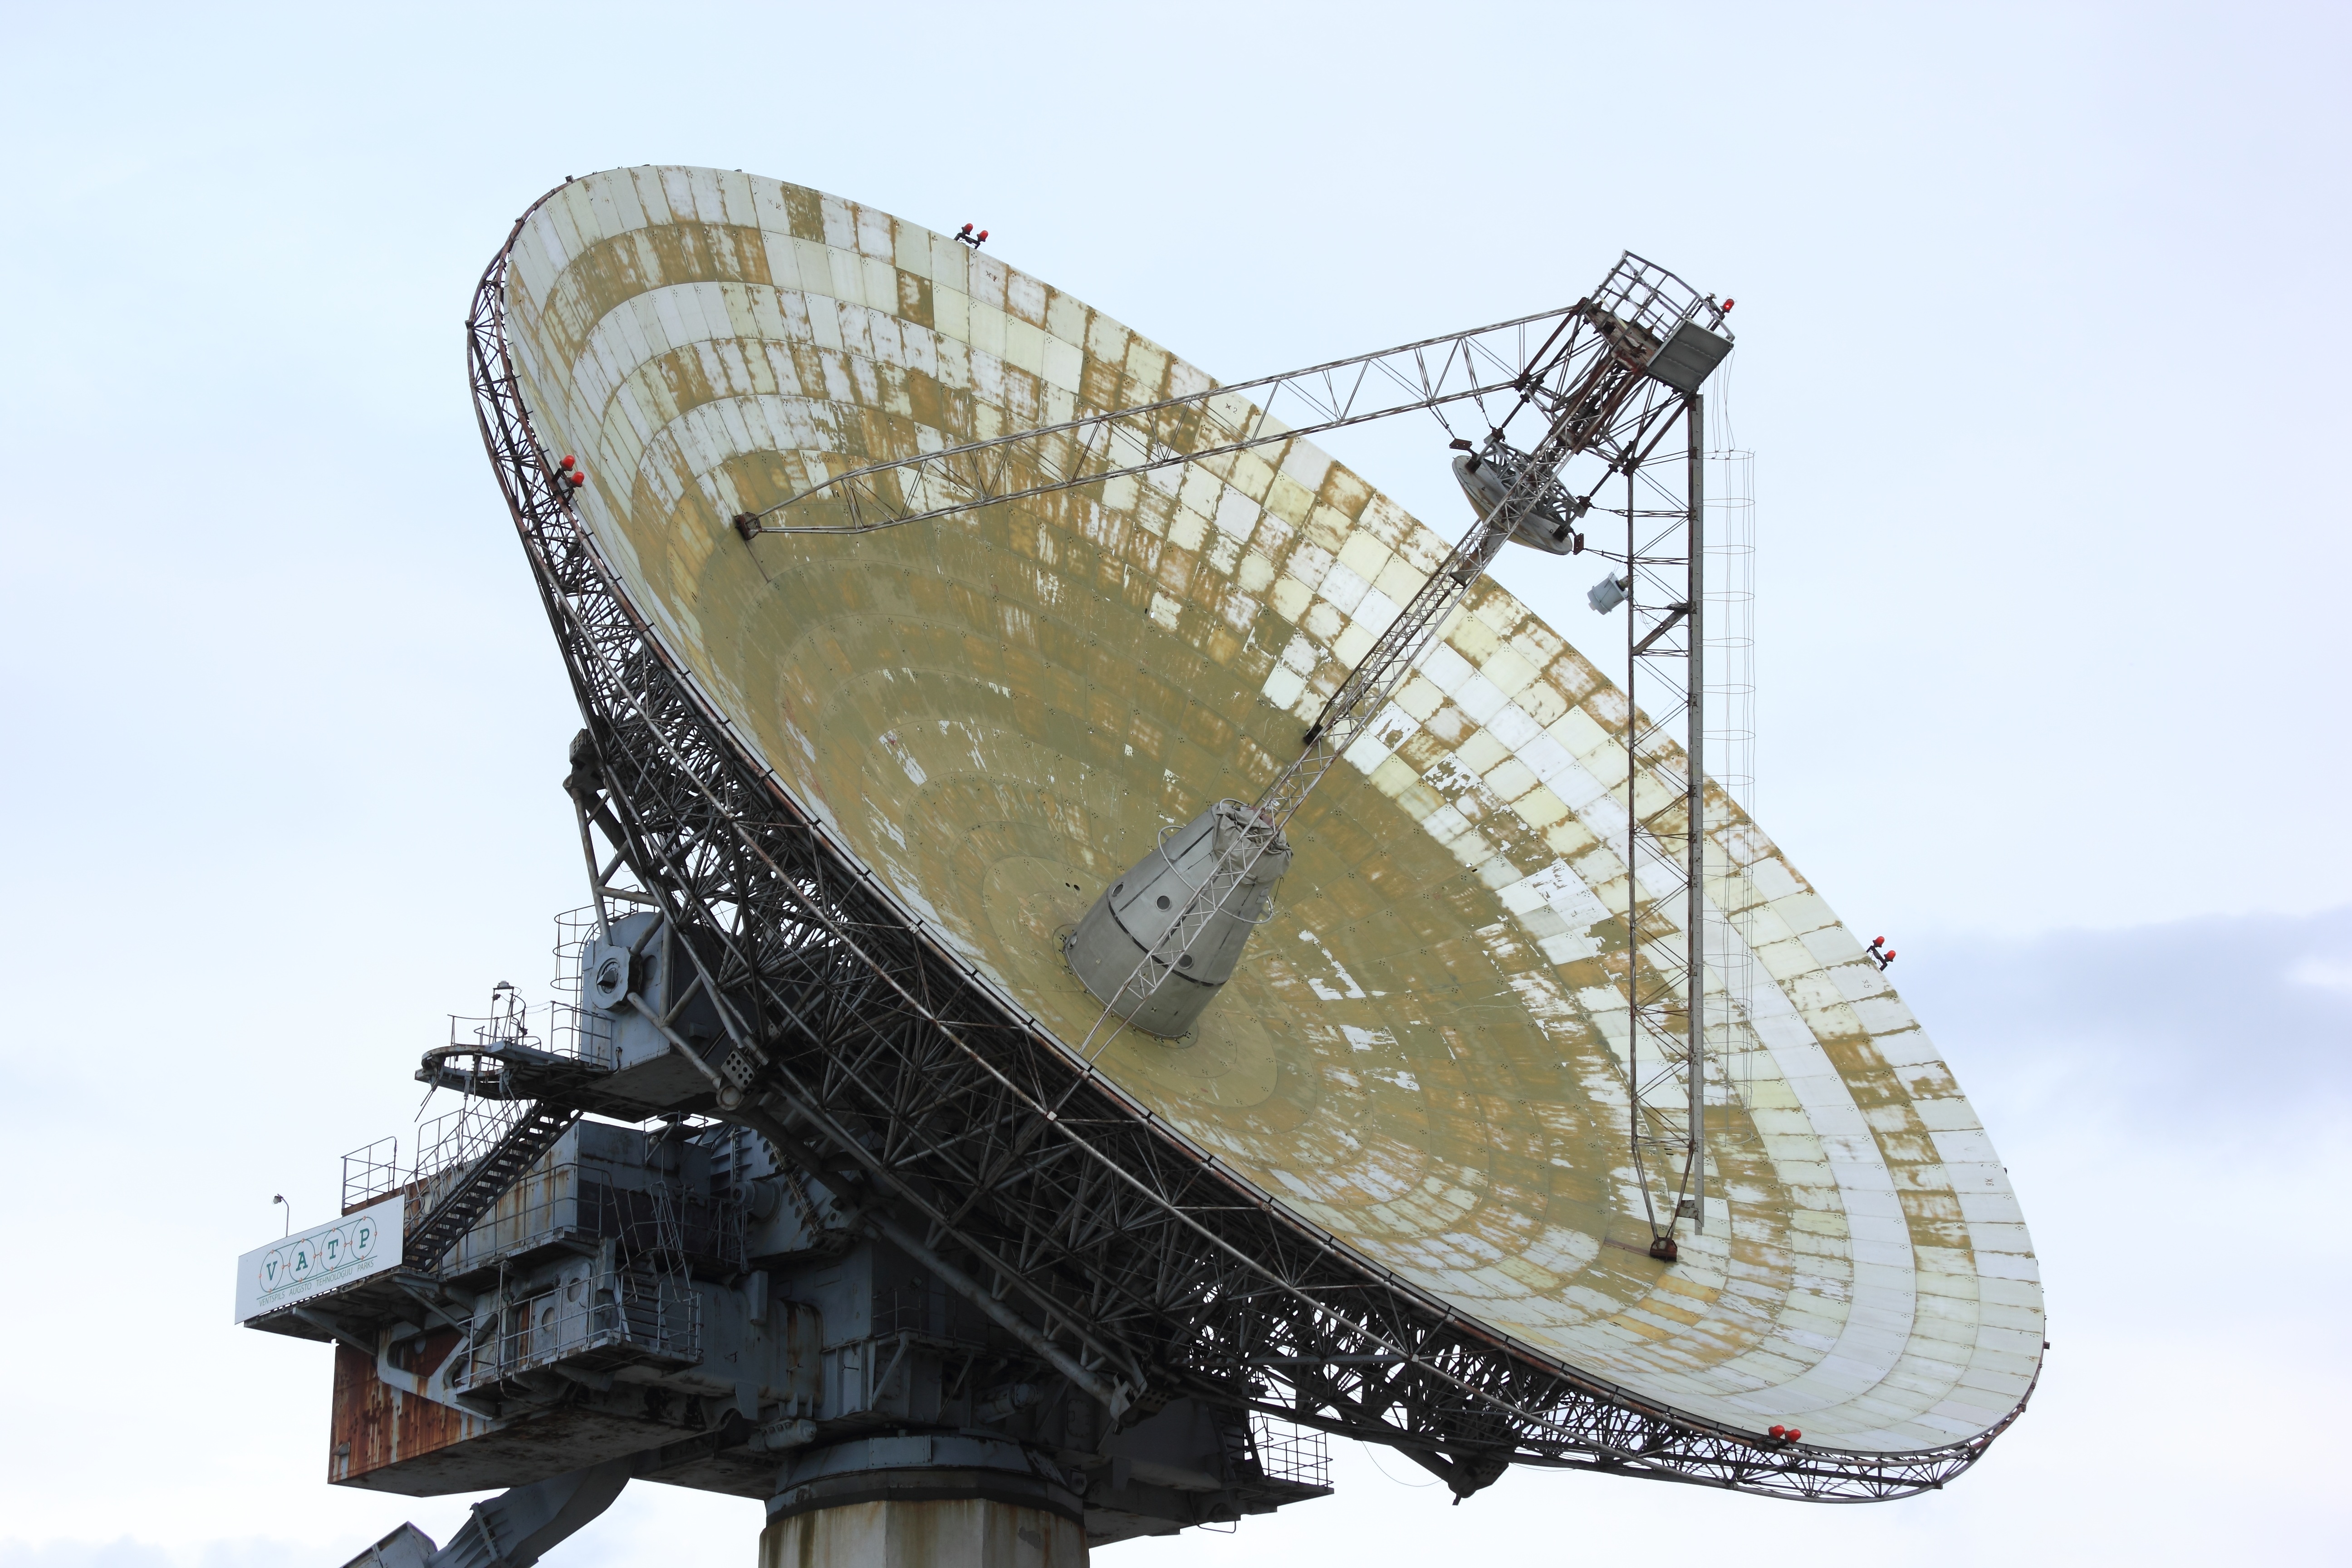
wing, antenna, telescope, dish, vehicle, instrument, radio, observatory, research, sculpture, astronomy, ussr, soviet, receiver, scientific, latvia, irbene, 32m